WFLA-TV

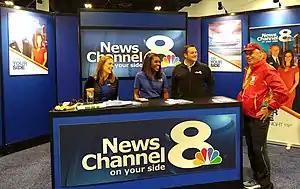
The WFLA News Channel 8 booth at the Gasparilla Distance Classic Expo in 2020.

Channel 8 first signed on the air on February 14, 1955, with a live broadcast of the Gasparilla Pirate Festival. It is the longest serving television outlet in the Tampa Bay region still in operation, as it signed on less than two years behind UHF outlet WSUN-TV (channel 38), which ceased operations in 1970. It was originally owned by "The Tampa Tribune", along with WFLA radio (970 AM and 93.3 FM, now WFLZ). WFLA-TV has been an NBC affiliate since the station's inception. Largely because of its newspaper background, it was the early ratings leader in the Tampa market until WTVT (channel 13) passed it for first place in 1962. In 1966, Richmond Newspapers, publishers of the "Richmond Times-Dispatch" and part-owner of the "Tribune", acquired full control of the paper and the WFLA radio and television stations. Three years later, Richmond Newspapers changed its name to Media General, and WFLA-TV, the first television station owned and operated by the company, would be the flagship of its broadcasting group for the rest of its existence.